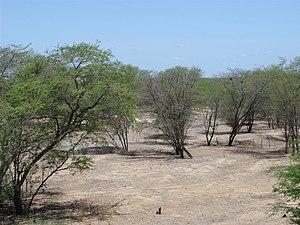
Le Tatou à trois bandes du Brésil est une espèce de tatous, des mammifères de la famille des Dasypodidés. Surnommé tatu-bola au Brésil, il est endémique de ce pays où l'espèce est menacée de disparition par la chasse et la déforestation et on le croyait définitivement éteint quand il a été redécouvert en 1988. Répertorié comme animal vulnérable par l'Union internationale pour la conservation de la nature, ce tatou est extrêmement rare à observer et l'on sait encore peu de choses sur son mode de vie. En 2014, il a été choisi comme mascotte de la coupe du monde de football, nommée Fuleco.